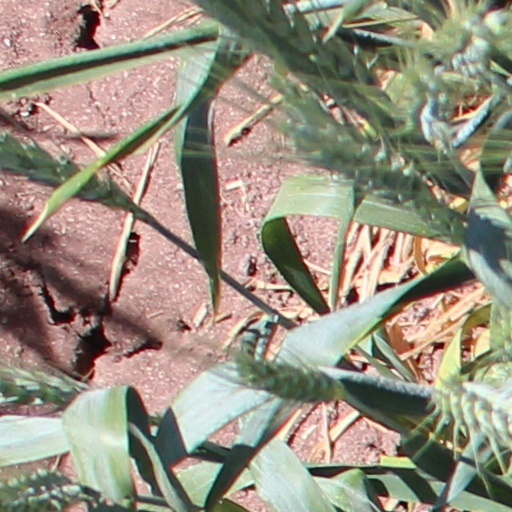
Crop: wheat